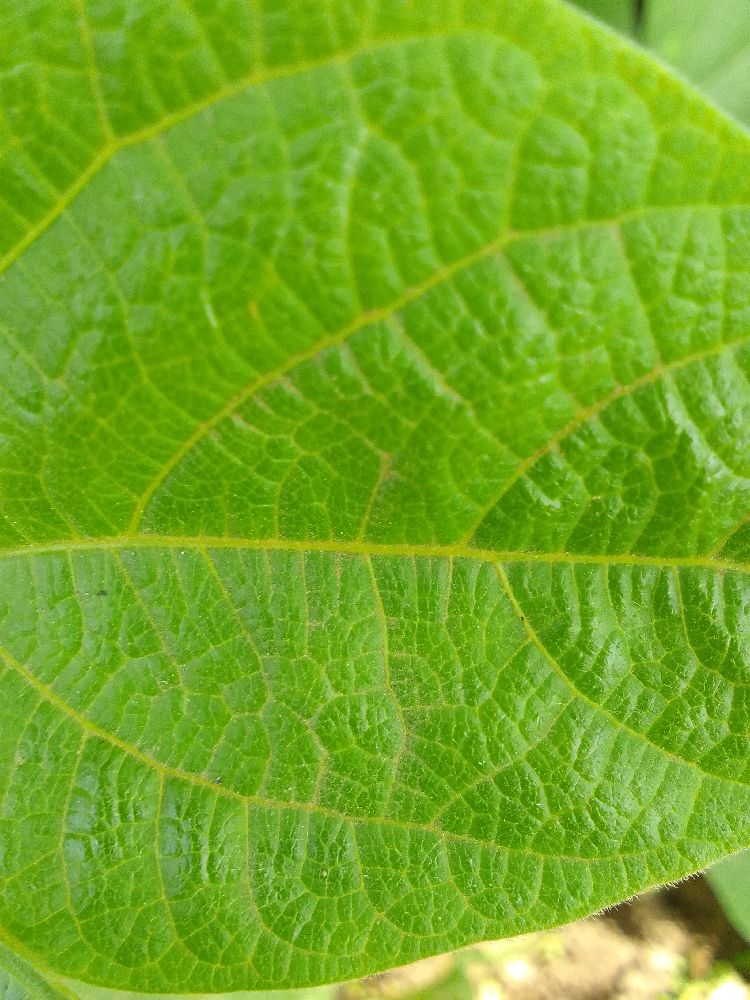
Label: healthy